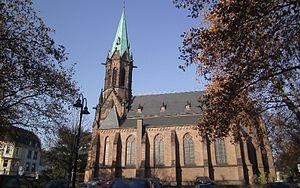
Église protestante à Viersen, Allemange.